Klabava (river)

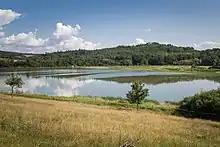
Klabava Reservoir

The Klabava originates in the territory of Věšín in the Brdy Highlands at an elevation of and flows to Oslov, where it enters the Berounka River at an elevation of . It is long. Its drainage basin has an area of .